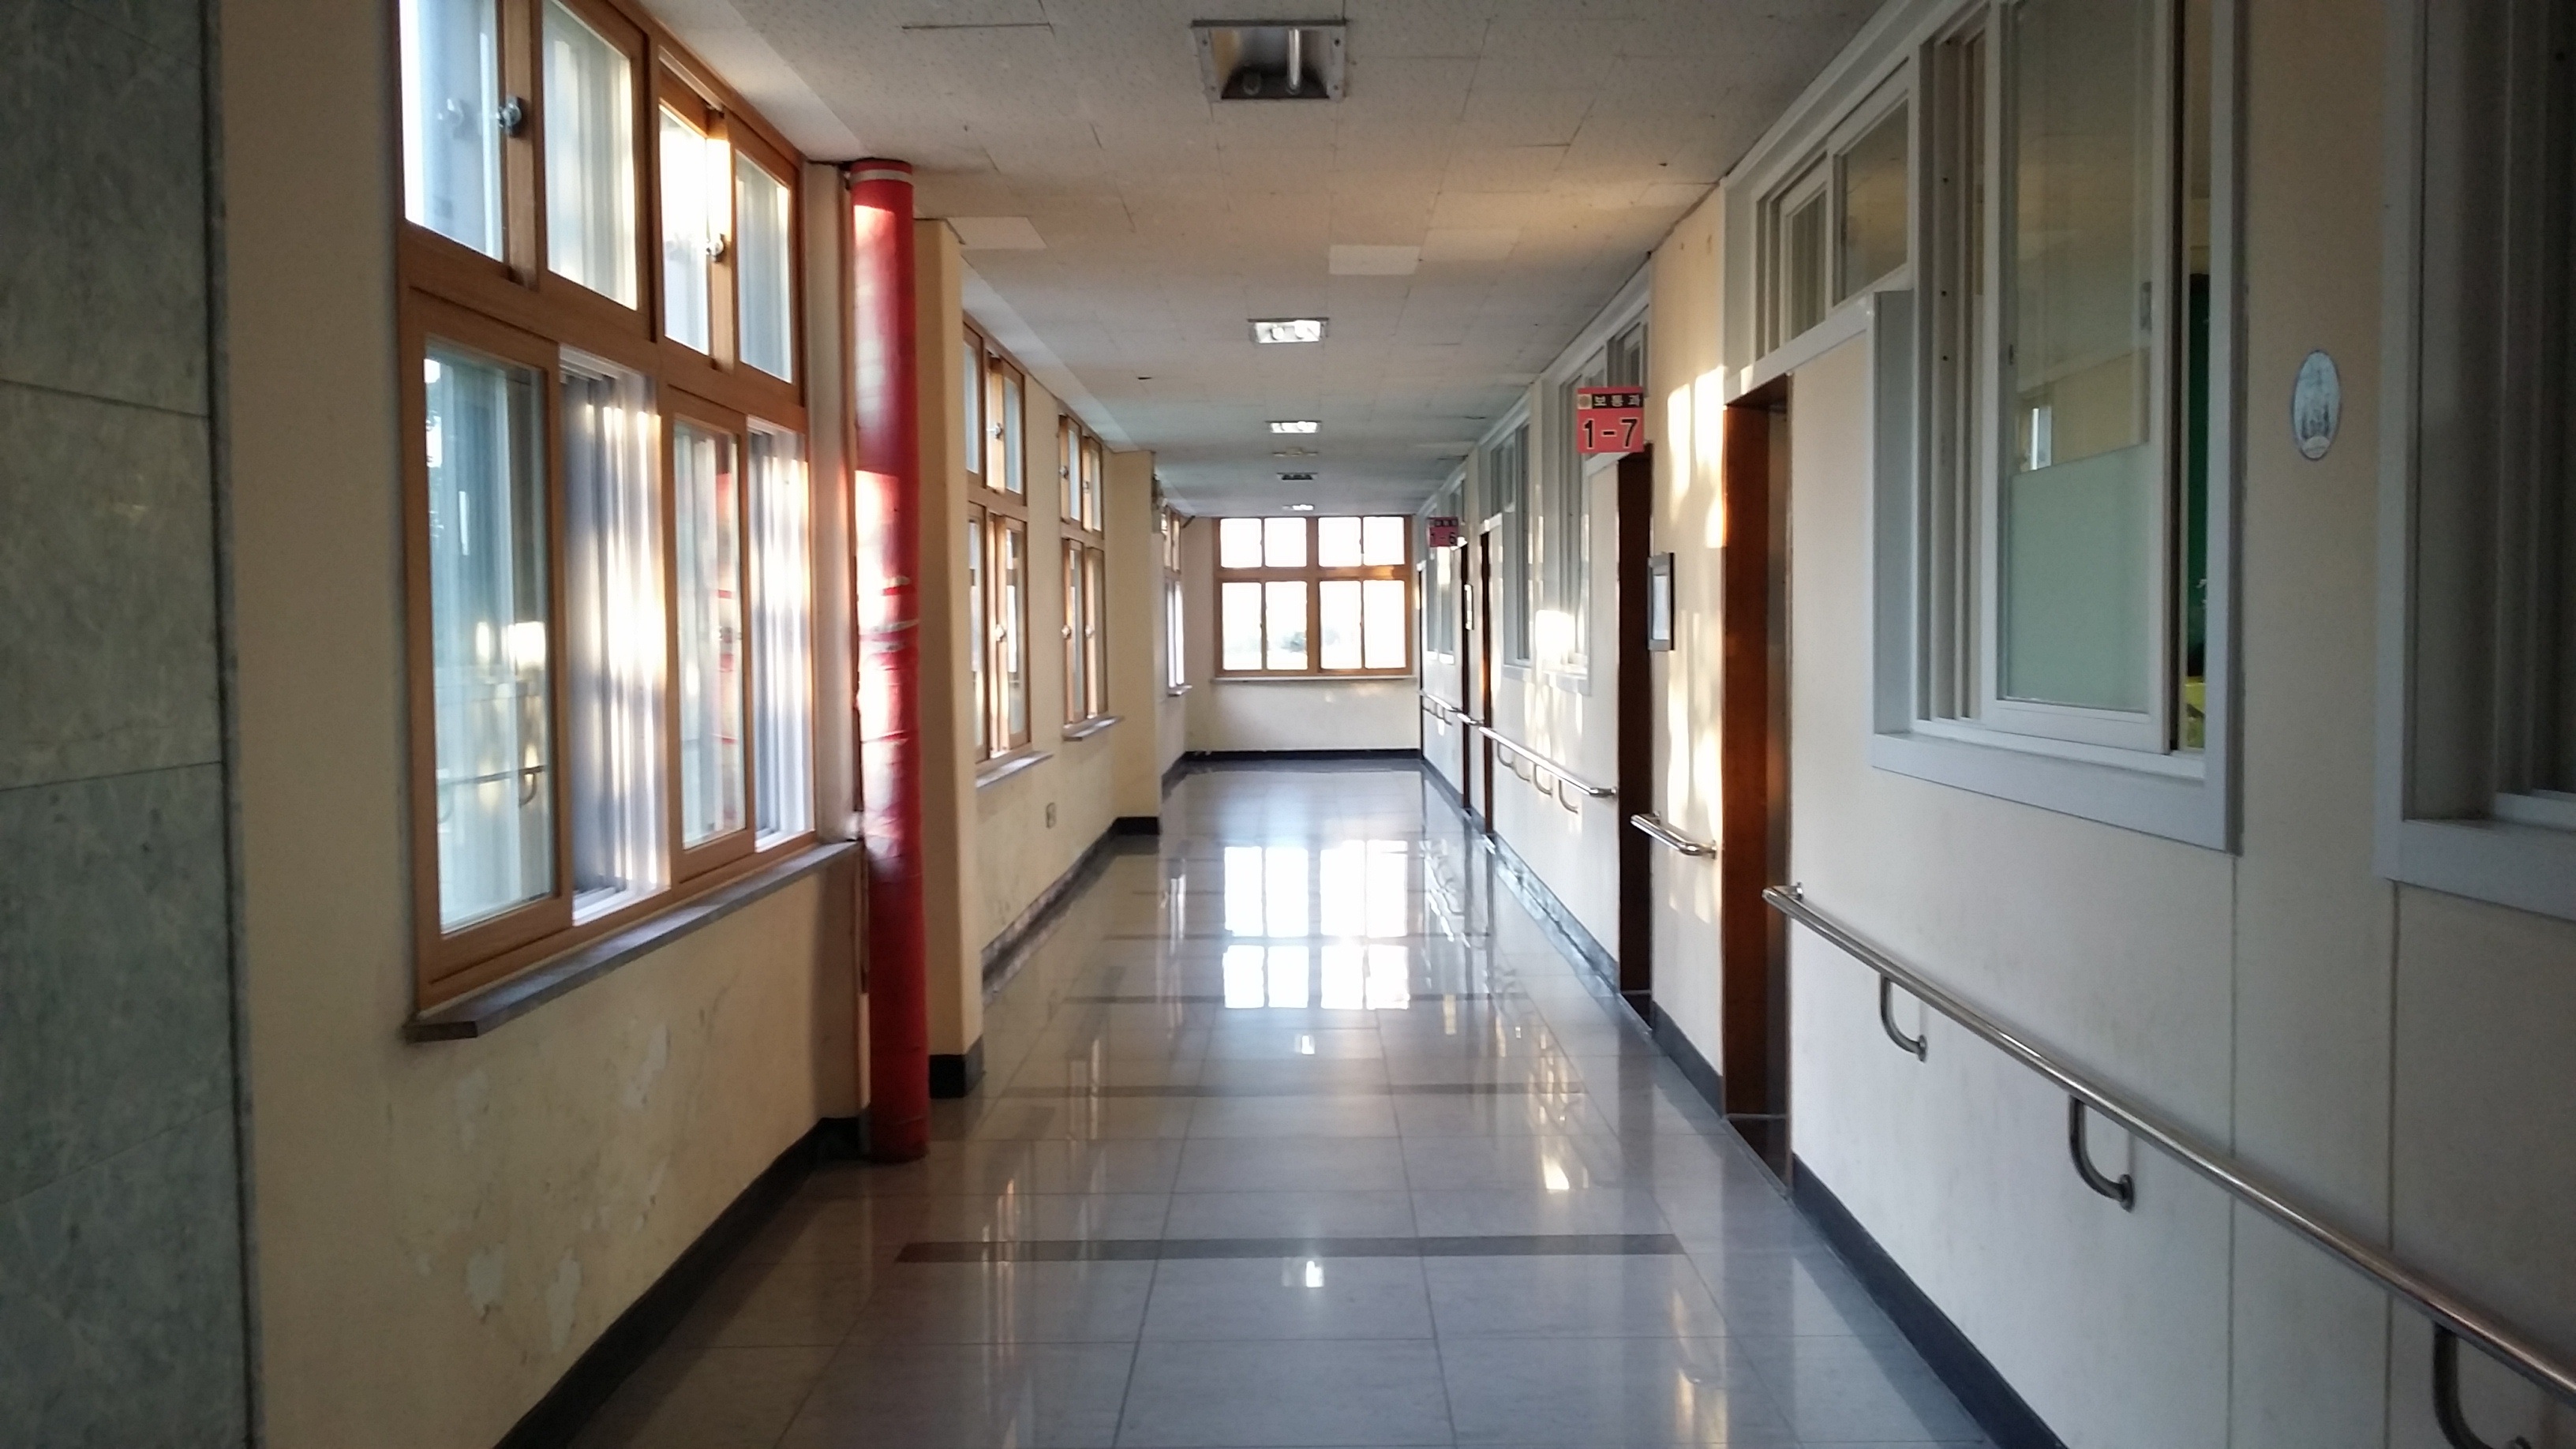
house, floor, building, home, hall, property, room, interior design, tourist attraction, estate